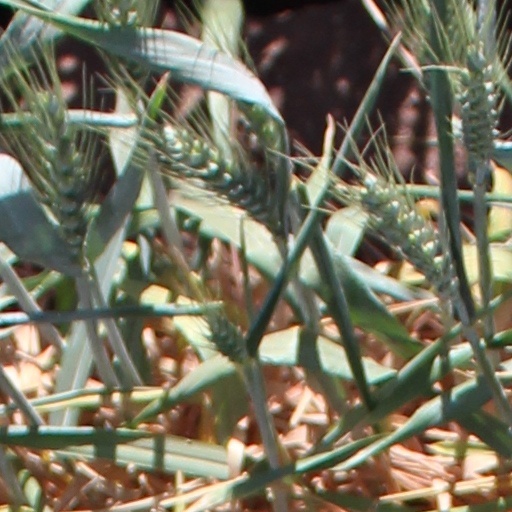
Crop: wheat